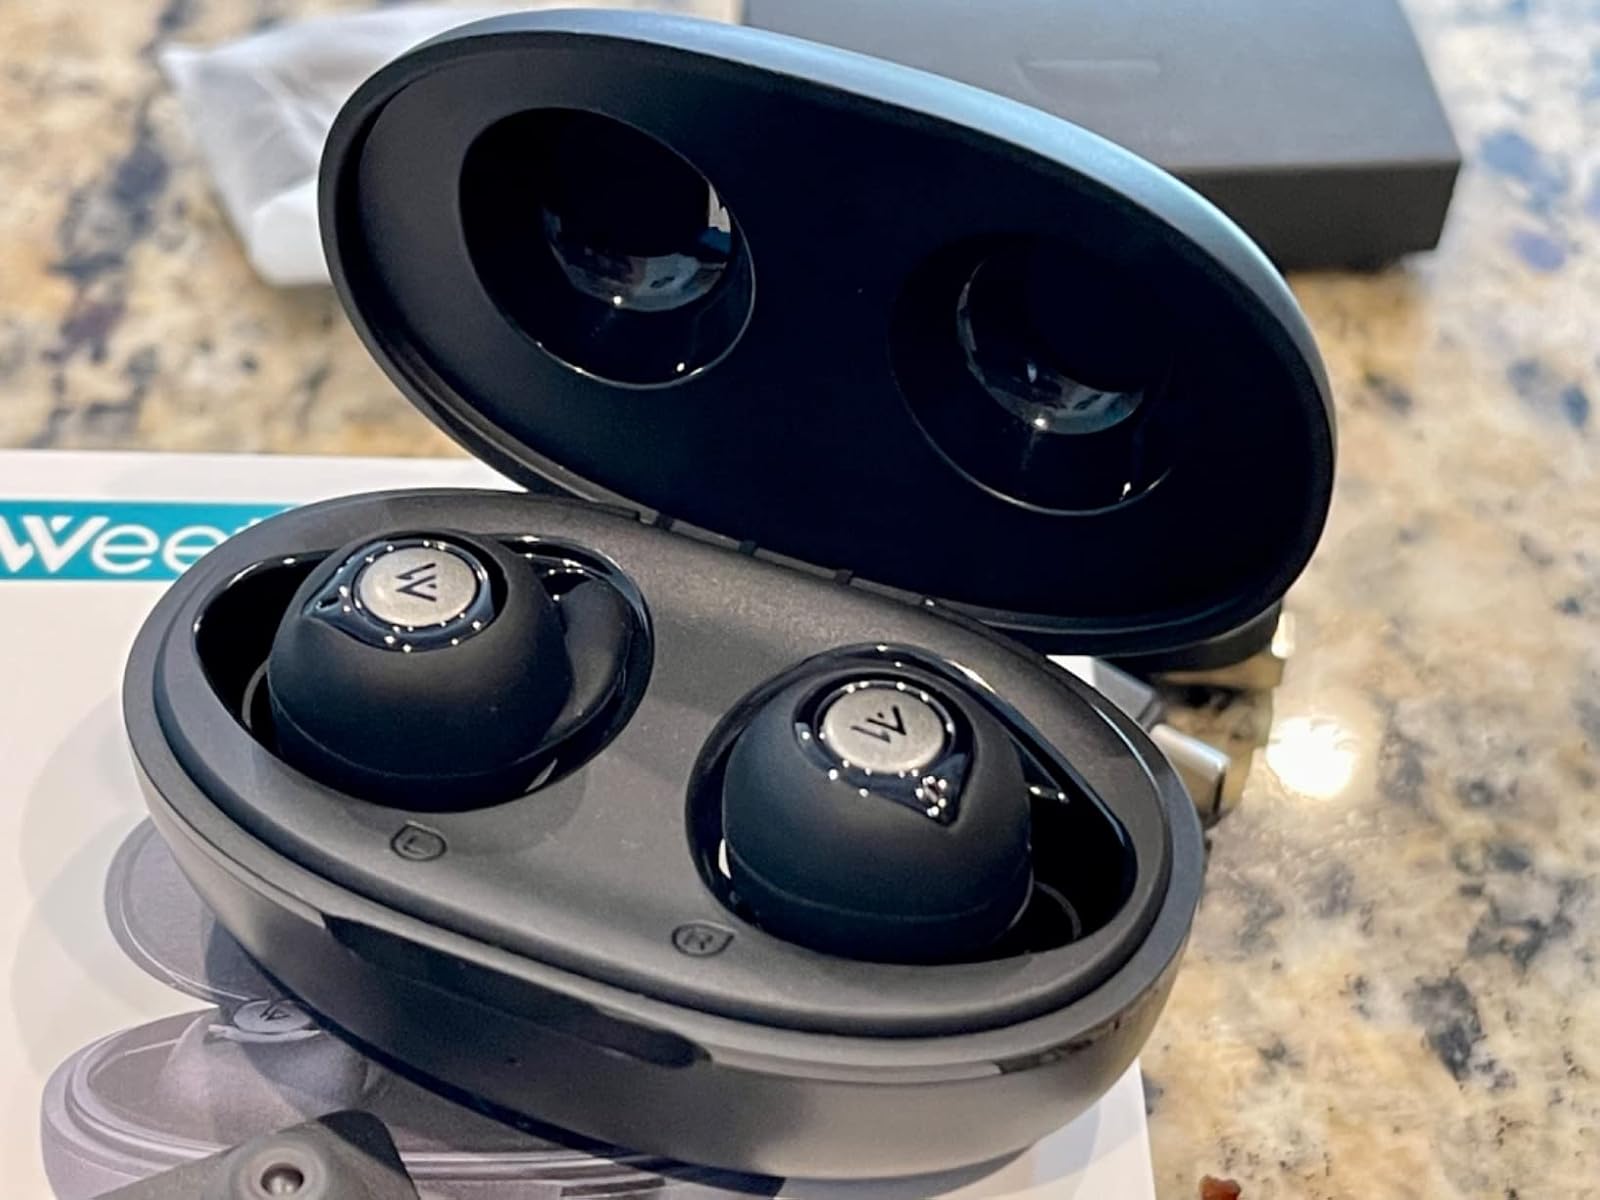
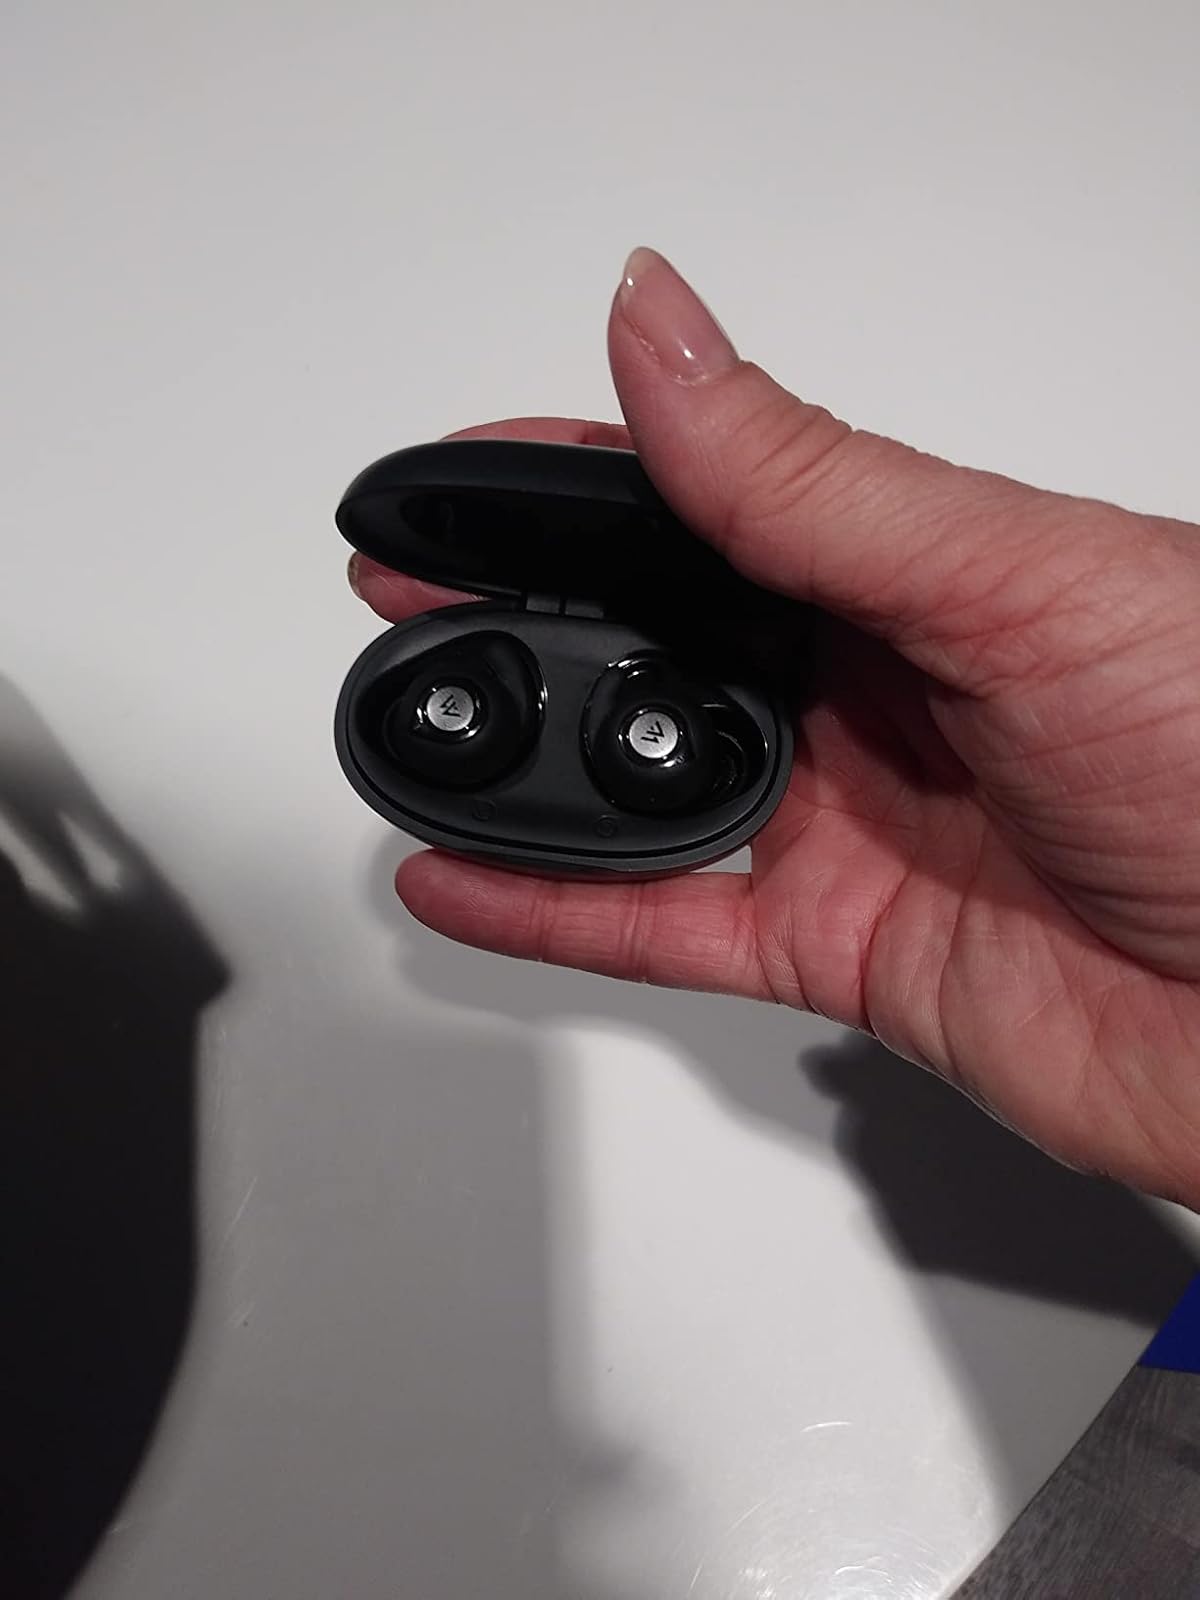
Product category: earbuds
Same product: yes